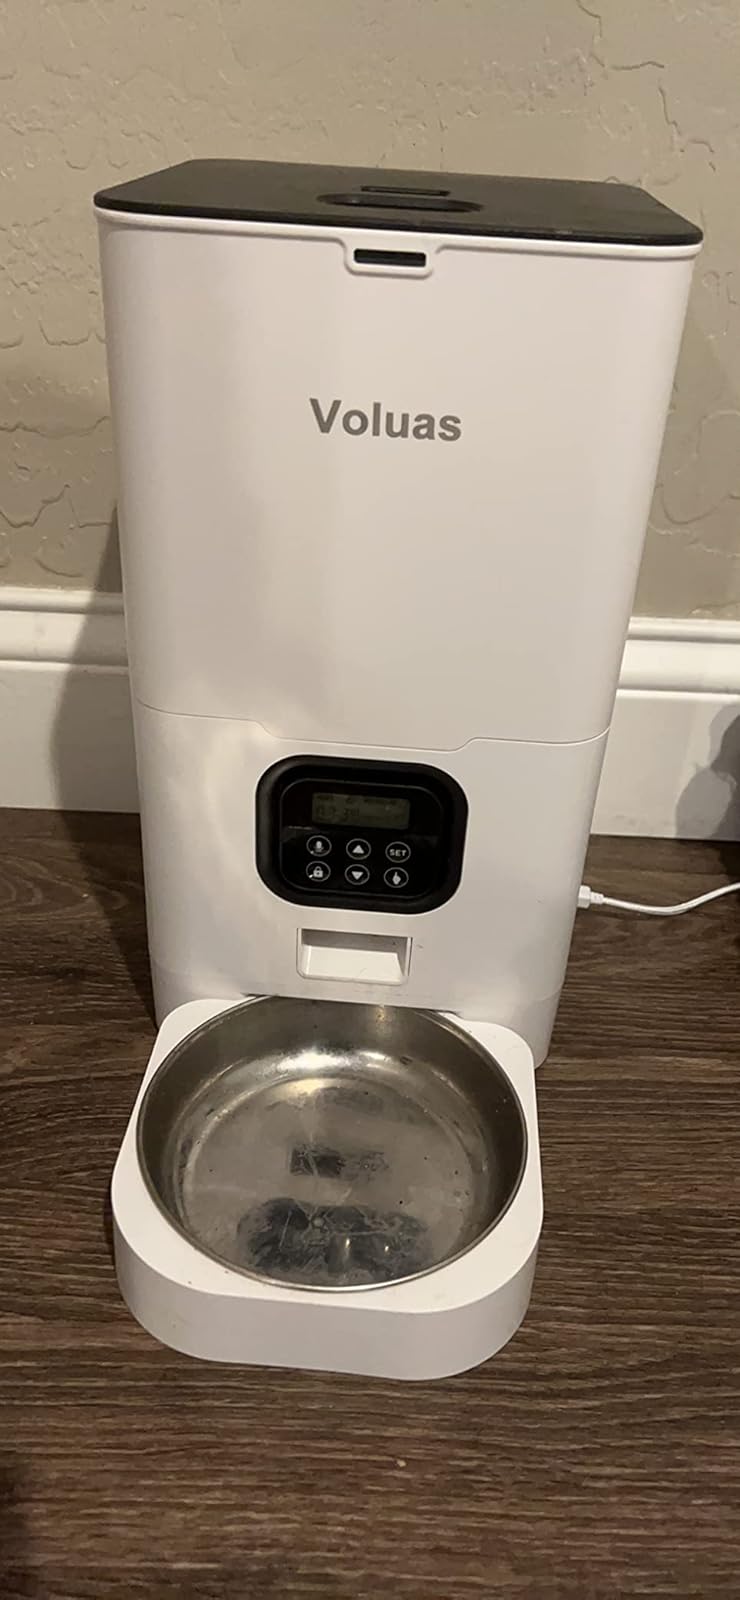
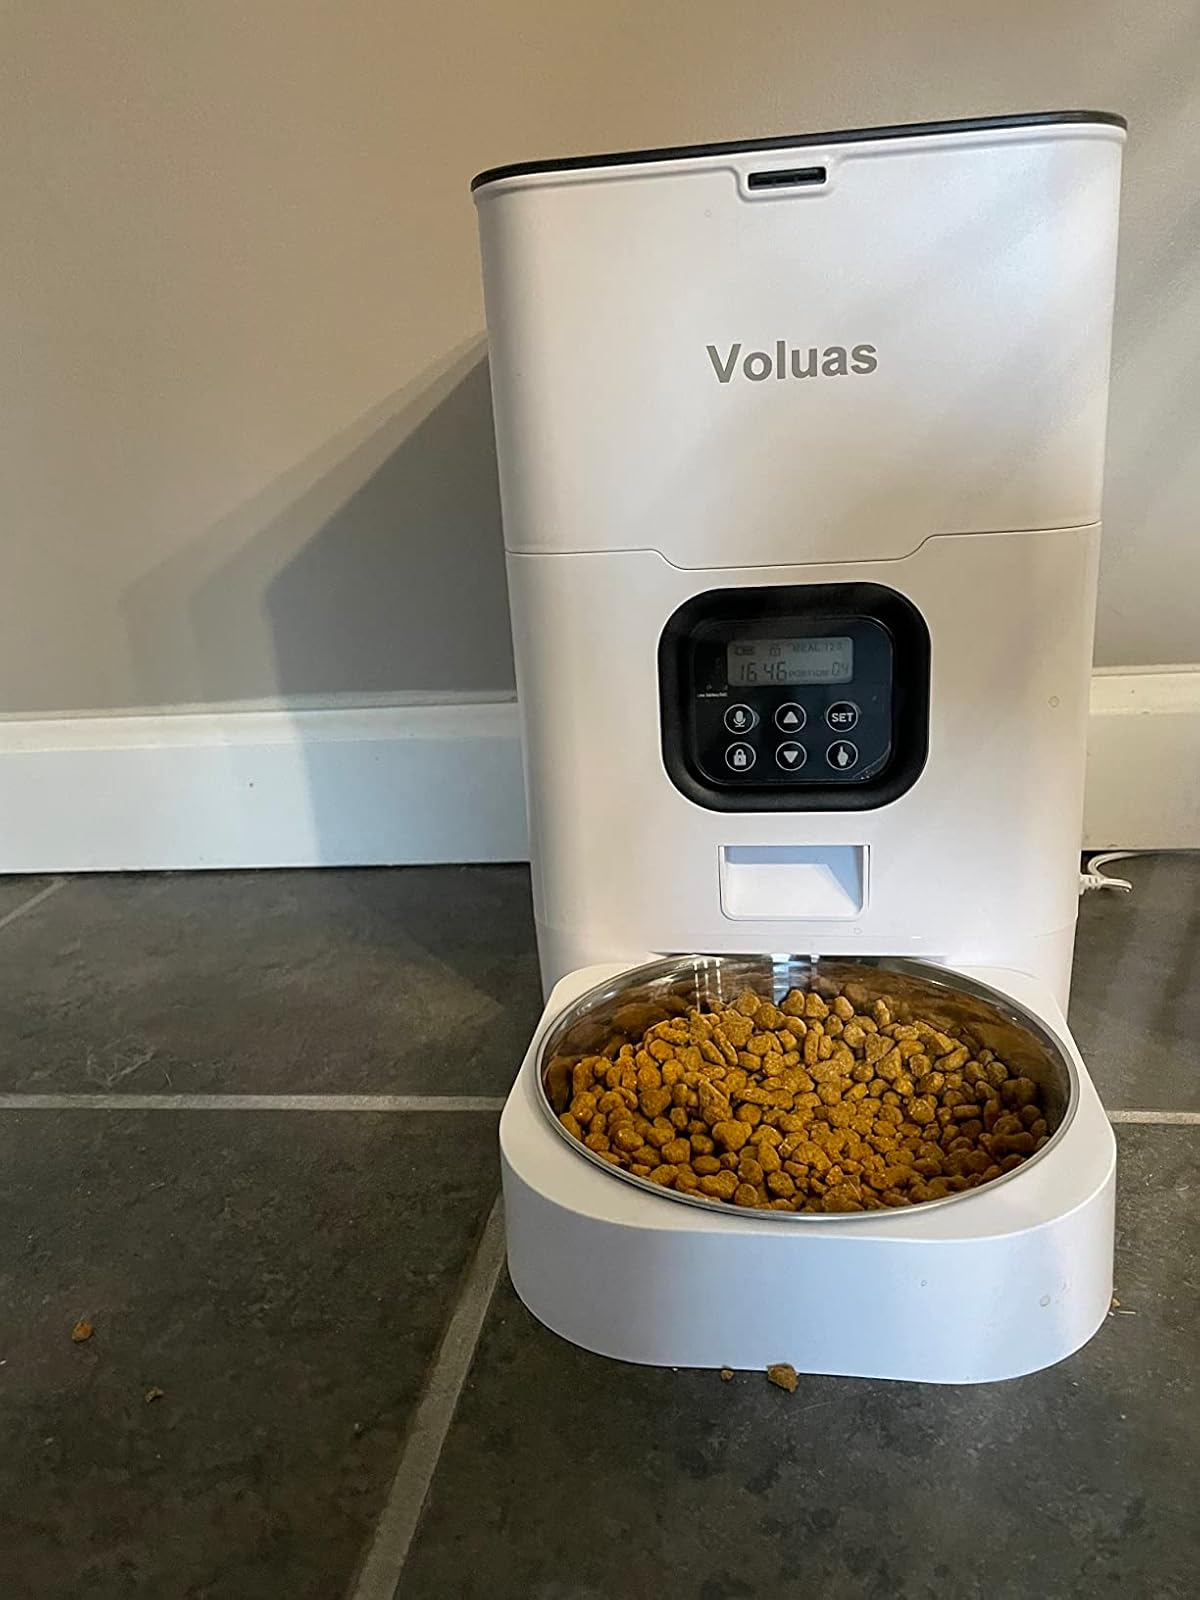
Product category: items_feeder
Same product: yes